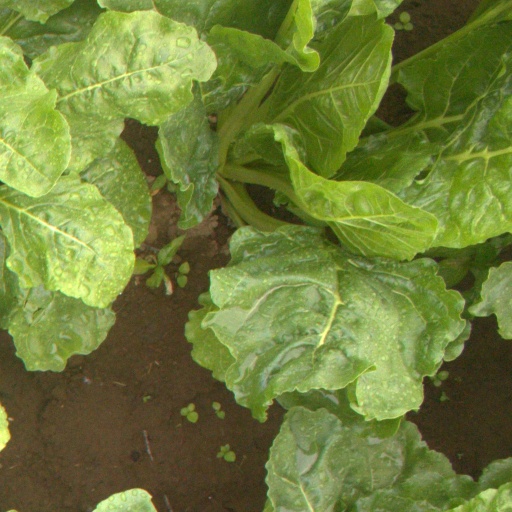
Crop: sugar beet